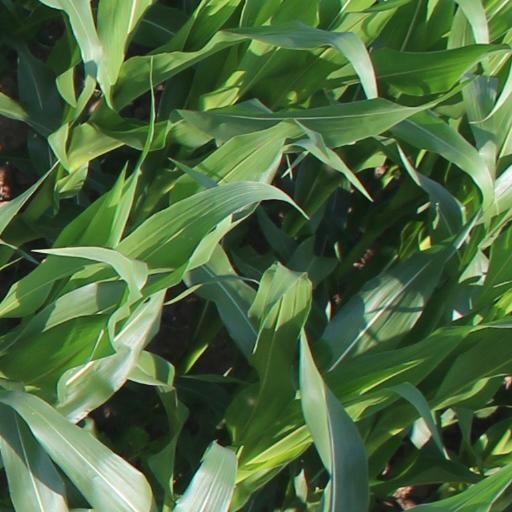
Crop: maize; corn